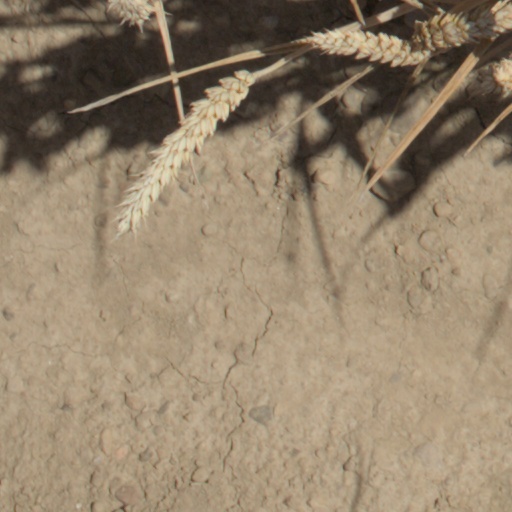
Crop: wheat